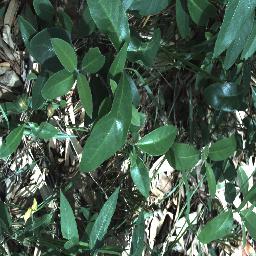
Label: negative